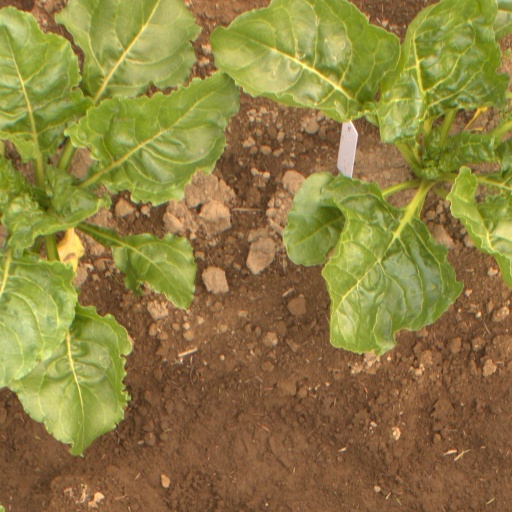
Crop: sugar beet